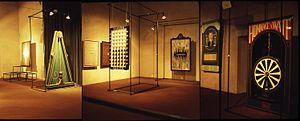
Exposition Georges Hermann, musée d'Annecy, 1973. De gauche à droite
Georges Hermann, né le 26 juin 1923 à La Roche-sur-Foron et décédé à Annecy le 29 juillet 1971, est un artiste-peintre, graveur et plasticien, théoricien de l'art et chimiste français.